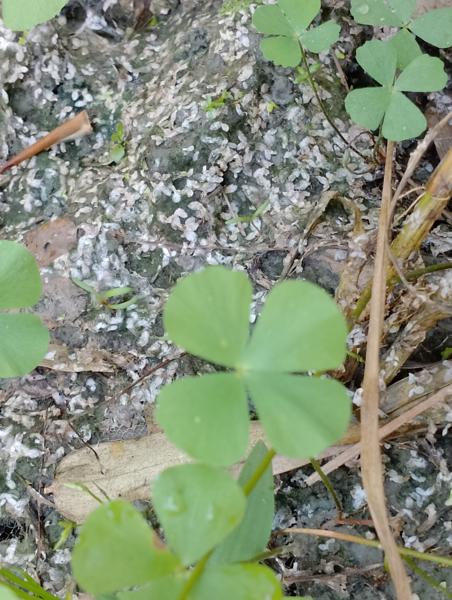
Weed species: Marsilea minuta